Hirakawa, Aomori

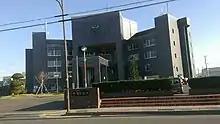
Hirakawa city hall

Hirakawa has a mayor-council form of government with a directly elected mayor and a unicameral city legislature of 16 members. The city elects two members to the Aomori Prefectural Assembly. In terms of national politics, the city is part of Aomori 3rd district of the lower house of the Diet of Japan.